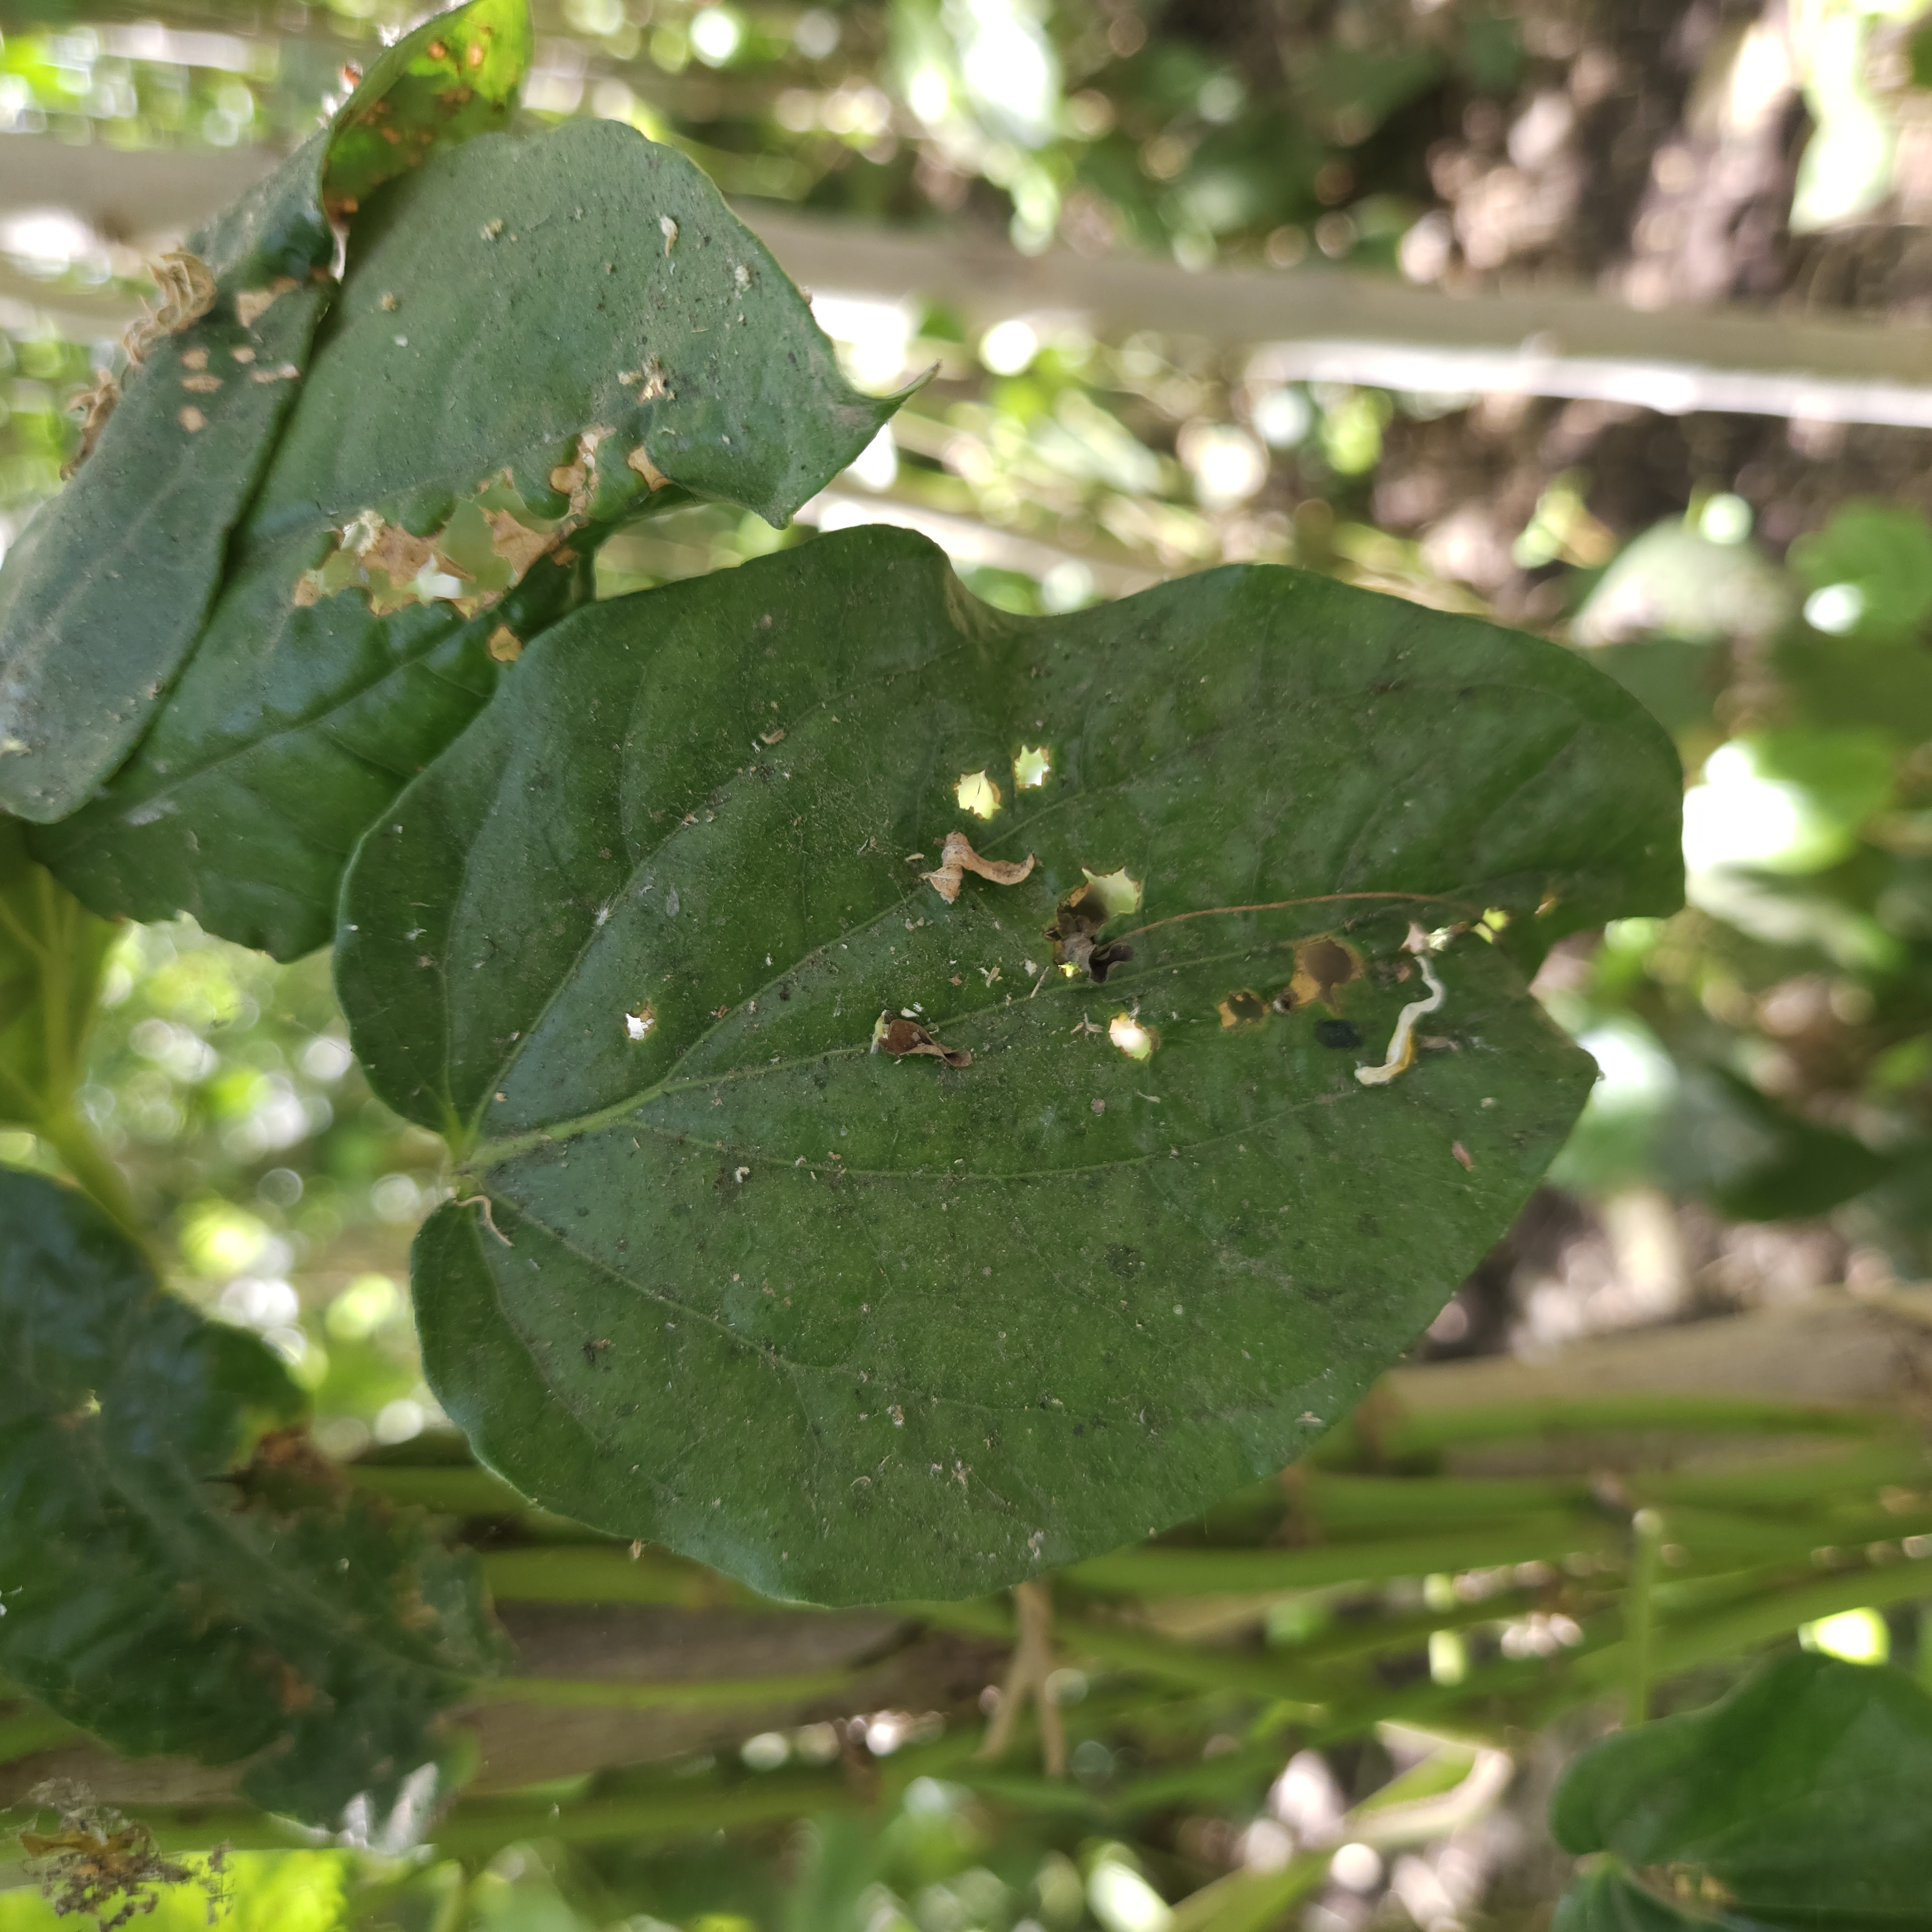
Label: Diseased